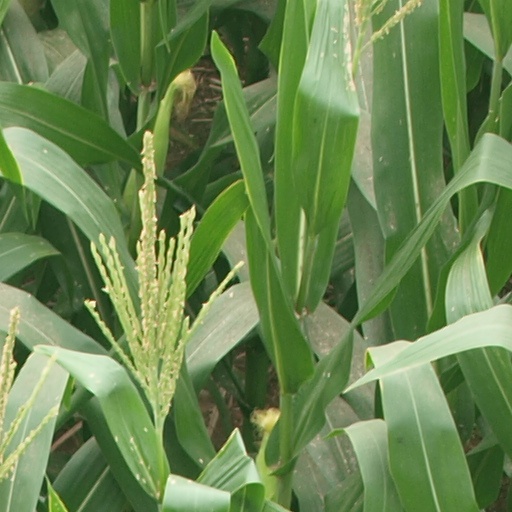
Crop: maize; corn